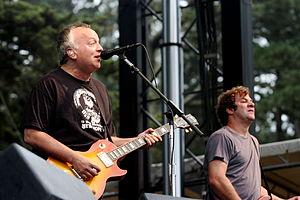
Ween est un groupe de rock alternatif américain, originaire de New Hope, en Pennsylvanie. Il est formé en 1984 par Mickey Melchiondo et Aaron Freeman.